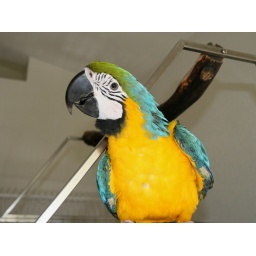
Bailey loves to be in front of the window in the bird room!